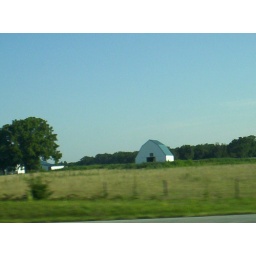
it looks like it is standing by itself at first glance but there is a house hiding behind the tree